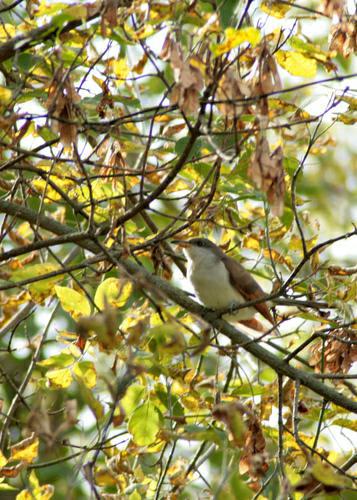
A photo of a yellow billed cuckoo